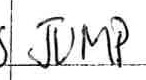
Label: jump